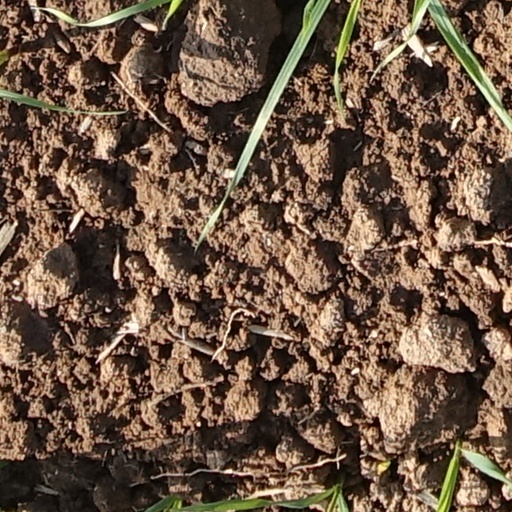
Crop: wheat